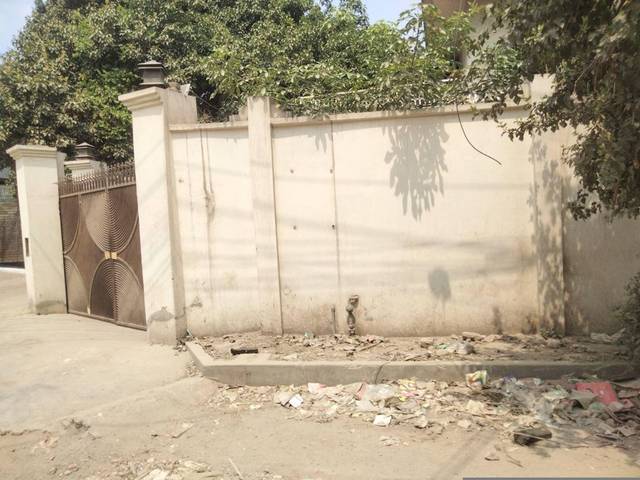
Region: Pakistan
Coordinates: 31.596, 74.31